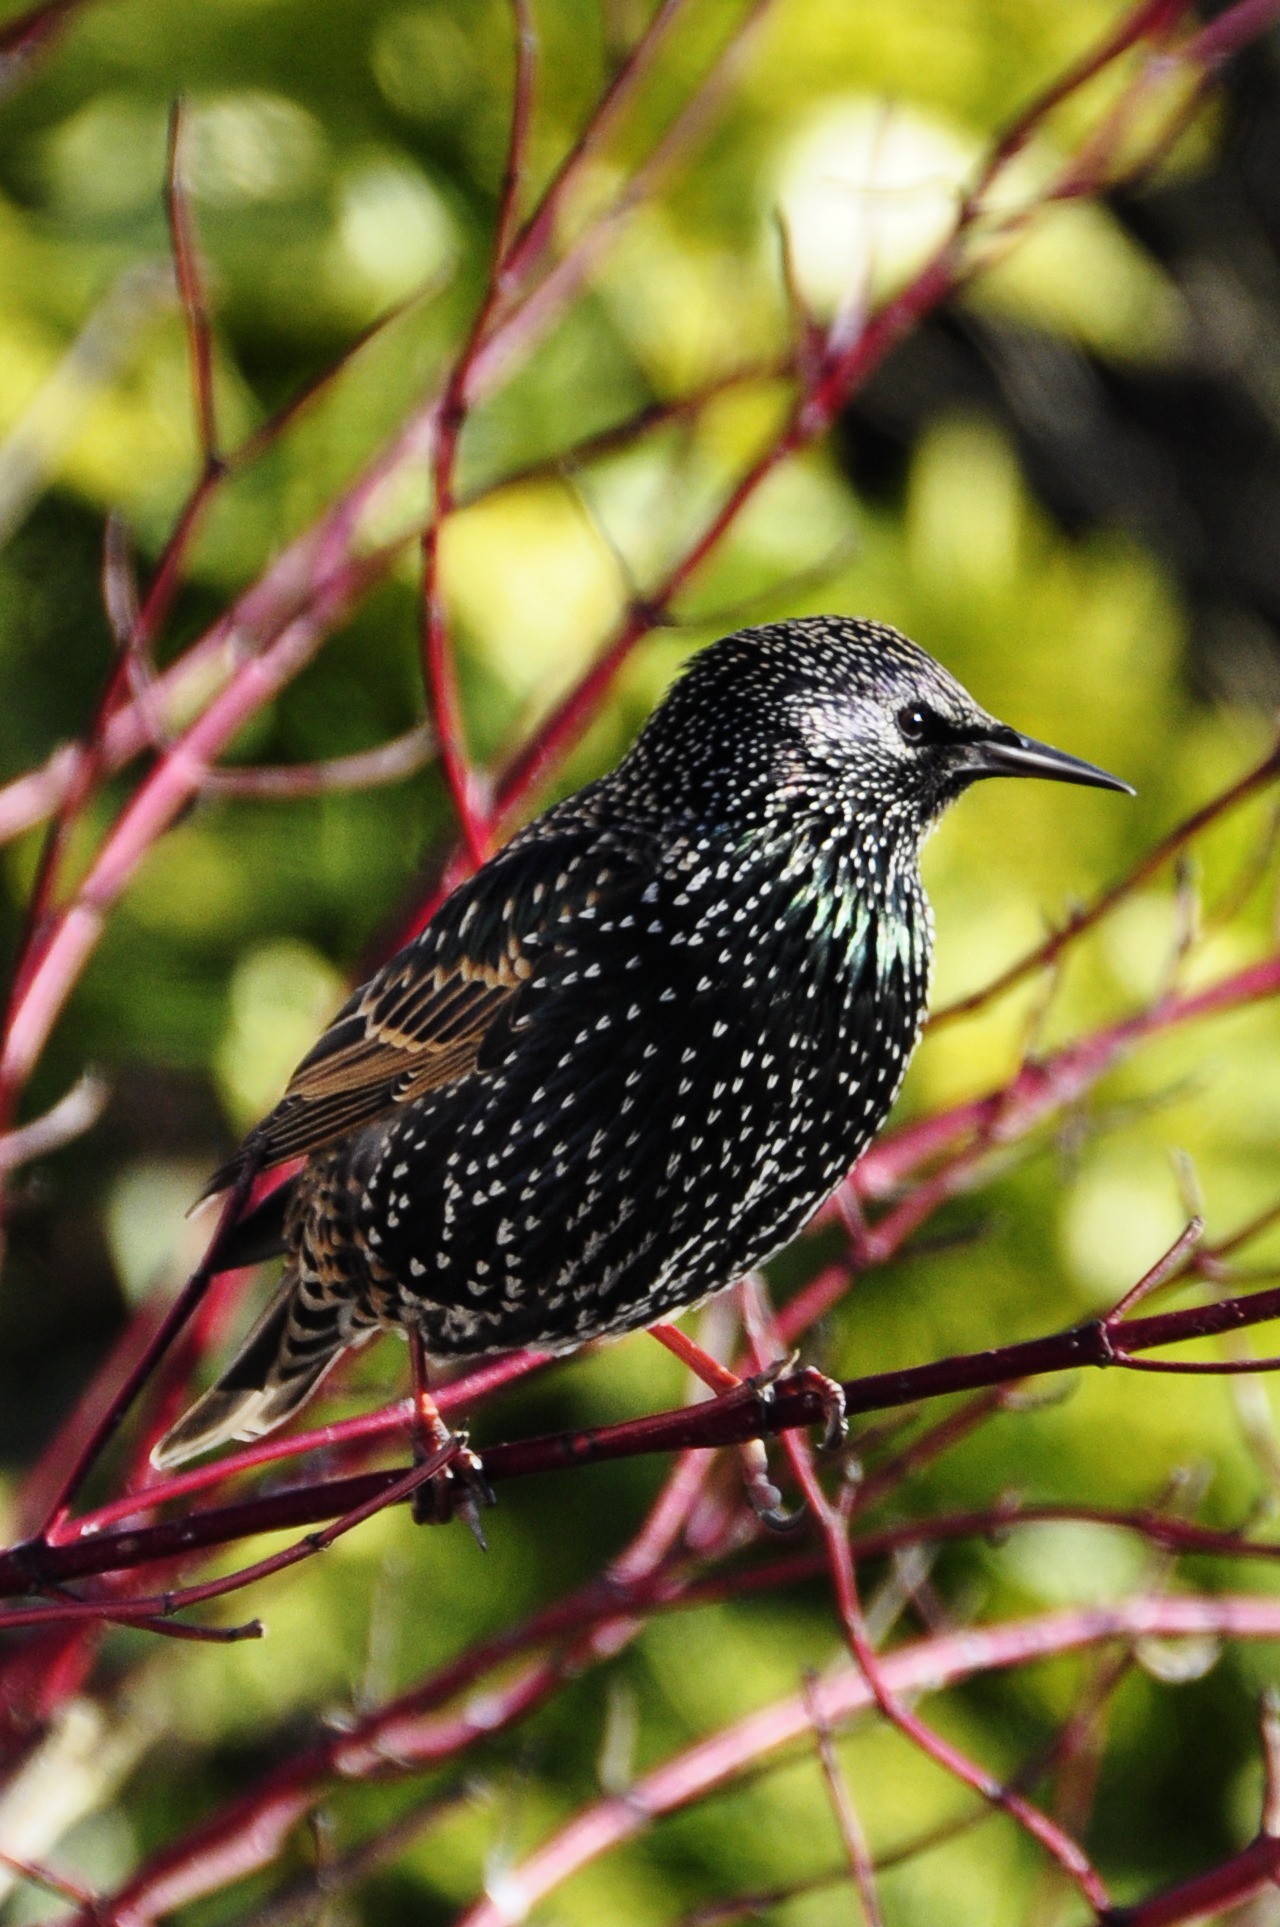
nature, branch, bird, star, flower, wildlife, beak, botany, flora, fauna, plumage, vertebrate, blackbird, perching bird, winter dress